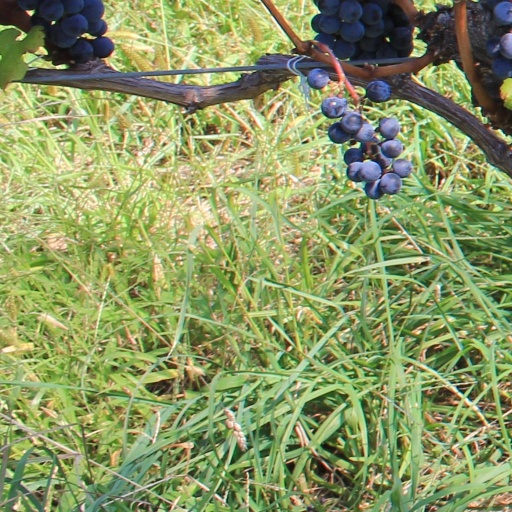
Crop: grape